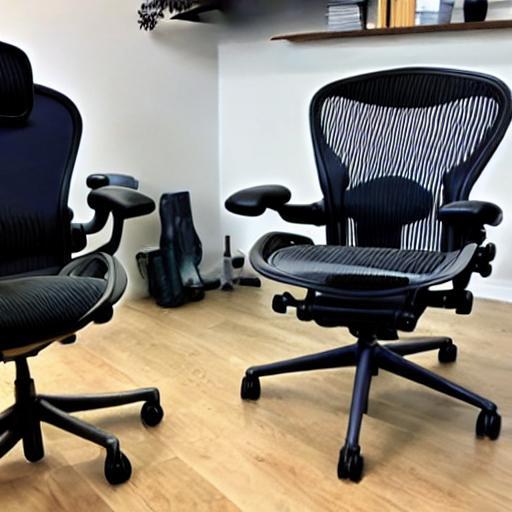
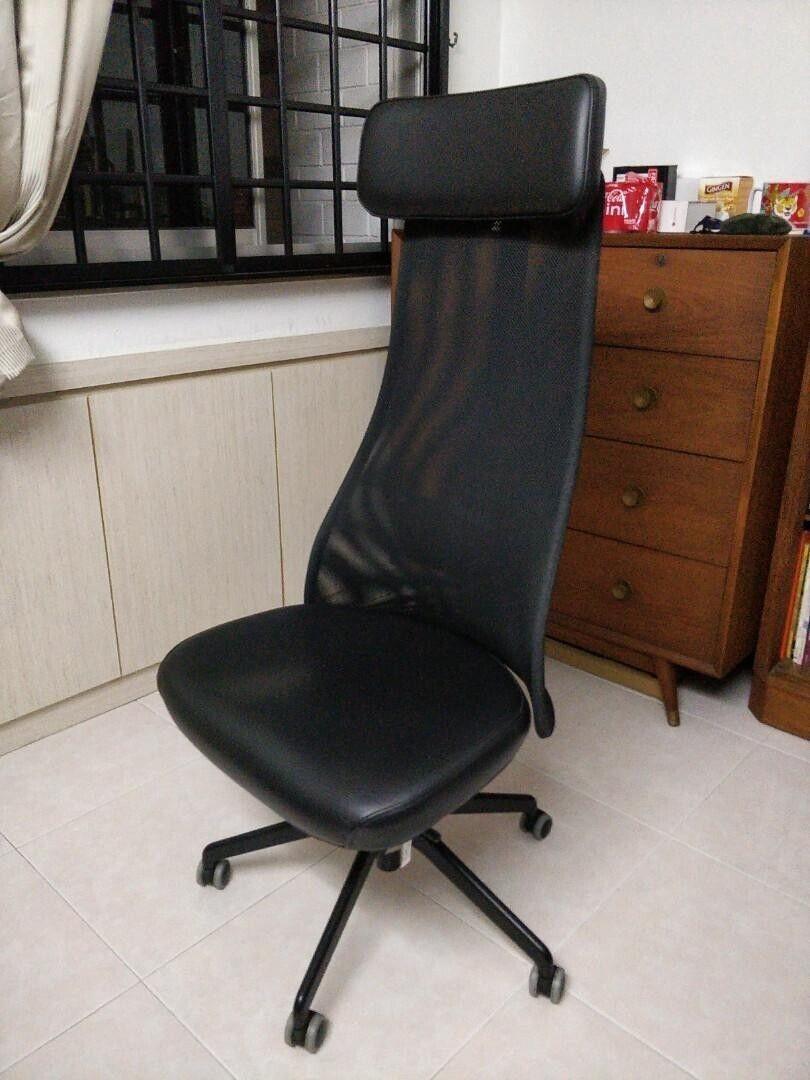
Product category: items_chair
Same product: no